Level (optical instrument)

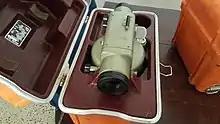
An autolevel

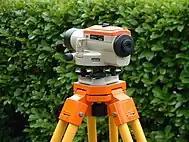
A modern automatic optical level with a horizontal transit readout.

The Y level or wye level is the oldest and bulkiest of the older style optical instruments. A low-powered telescope is placed in a pair of clamp mounts, and the instrument then leveled using a spirit level, which is mounted parallel to the main telescope.